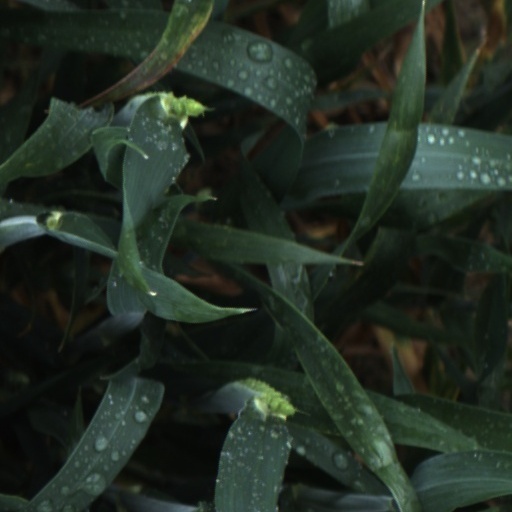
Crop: wheat